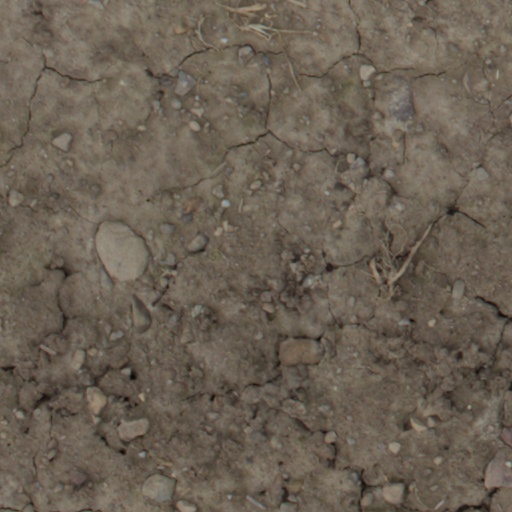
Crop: wheat